List of birds of India

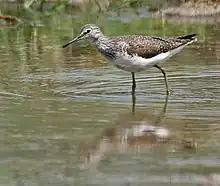
Green sandpiper

Order: CharadriiformesFamily: Rostratulidae